Konstantin Pavlov

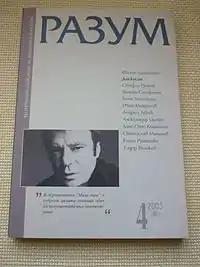
Cover of the fourth issue of Bulgarian conservative magazine „Reason“ in 2003. The number is dedicated to Konstantin Pavlov.

Konstantin Pavlov (April 2, 1933 – September 28, 2008) was a Bulgarian screenwriter, author and poet. Pavlov became a prominent intellectual during Bulgaria's Communist era, even though he faced censorship and a ten-year-long publishing ban by the government.